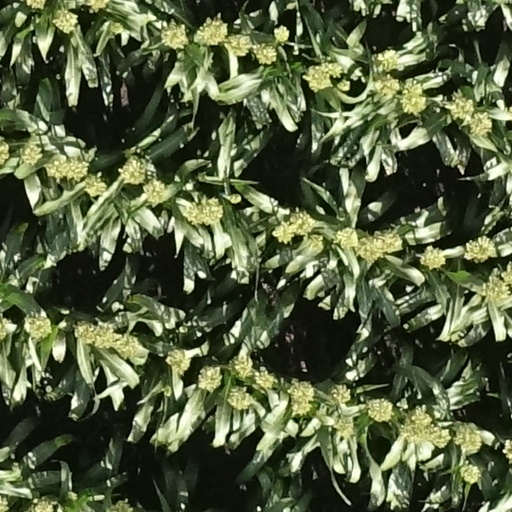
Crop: sorghum